Dinnington High School

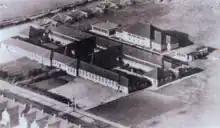
Dinnington High School, Lower School, with air raid shelters dug off Manor Lane

After the outbreak of the Second World War in 1939, Lieutenant Pepper and Sergeant Major Cressey were keen to obtain school buildings as barracks. They had received instructions to take only half the school and were anticipating immediate permission for such a step. The military occupied the school on 14 September 1939 at about 13:30. The Boys' Department was broken up into groups of 50 pupils who were taught in the school on successive days. The girls' domestic science classrooms were used to provide school meals, as the servery was in use by the soldiers. Objections by the school were made, as the presence of soldiers made Dinnington a military target. As a result, all military personnel were asked to leave by 30 September. By way of recompense, the military dug the school regulation military-occupation trenches.